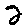
Label: 2